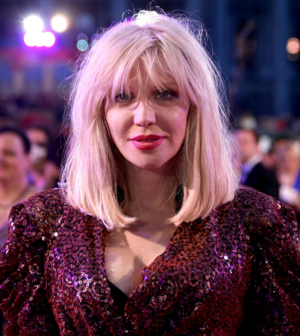
L'affaire Harvey Weinstein est la révélation publique de harcèlements et d'agressions sexuelles commises par Harvey Weinstein, personnalité influente de l'industrie du cinéma américain.